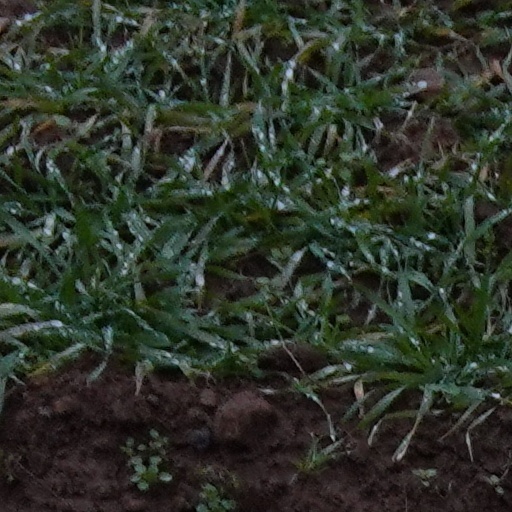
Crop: wheat